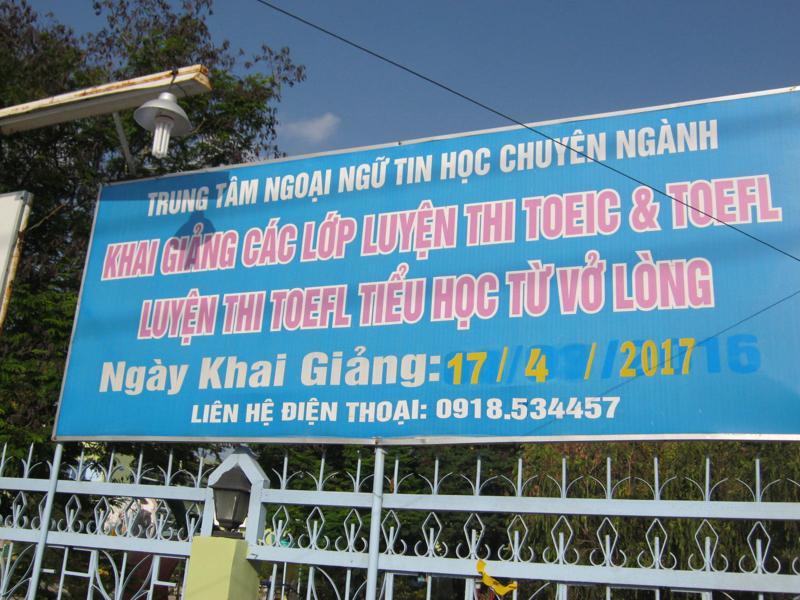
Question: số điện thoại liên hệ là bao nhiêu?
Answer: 0918534457